South East Asian Central Banks Research and Training Centre

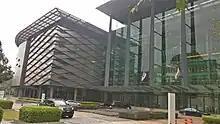
Sasana Kijang complex in Kuala Lumpur, home of SEACEN since 2011

Since its inception in the early 1980’s, The SEACEN Centre has established its unique regional position in serving its membership of central banks in the Asia-Pacific region through its learning programs, research work, and networking and collaboration platforms for capability building in central banking knowledge.